Nagano (city)

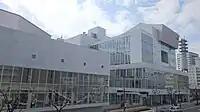
Nagano City Hall

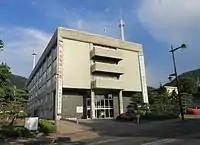
Nagano National Government Building No.1

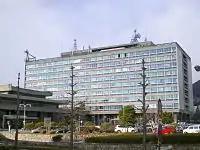
Nagano Prefectural Government Building

Nagano has a mayor-council form of government with a directly elected mayor and a unicameral city legislature of 39 members. The city and neighboring towns of Shinano, Iizuna, and Ogawa contribute 11 members to the 57-member Nagano Prefectural Assembly. In terms of national politics, parts of Nagano can be found in one of two national districts, Nagano 1st District, which consists of Iiyama, Nagano (except for the recently annexed areas in District 2), Nakano, and Suzaka, as well as the Kamitakai, Shimominochi, and Shimotakai, and Nagano 2nd District, which consists of Matsumoto and Ōmachi, as well as the Higashichikuma, Kamiminochi, Kitaazumi, Minamiazumi, and several areas annexed into Nagano city, specifically the Sarashina as well as the former towns of Kinasa, Togakushi, and Toyono, in the lower house of the National Diet.